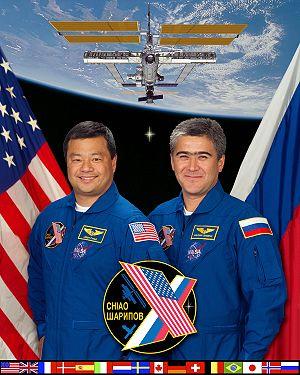
Expédition 10 est la 10ᵉ mission vers de la Station spatiale internationale.